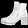
Label: Ankle boot